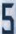
Number: 5